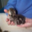
Label: cat